Schwaan

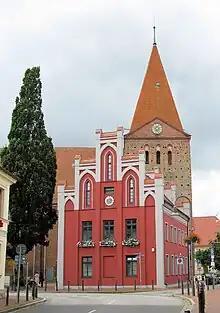
Town hall and St. Paul's of Schwaan

The area around the Warnow was originally populated by Slavic peoples, which one can still recognize in place and farm names. Schwaan was first mentioned as a town in a record from 1276.